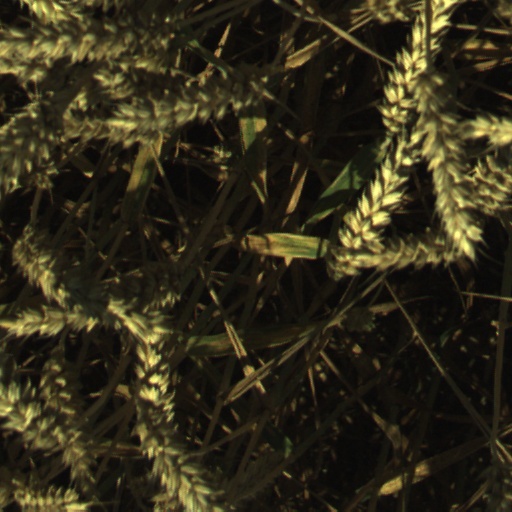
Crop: wheat